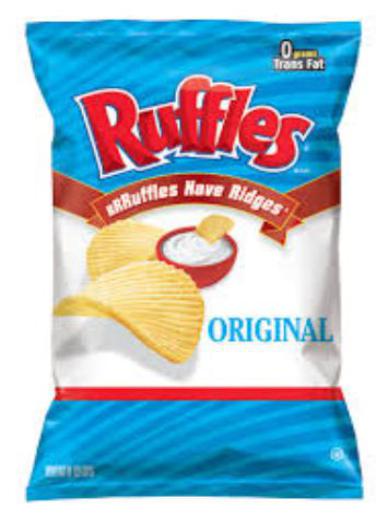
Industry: Food